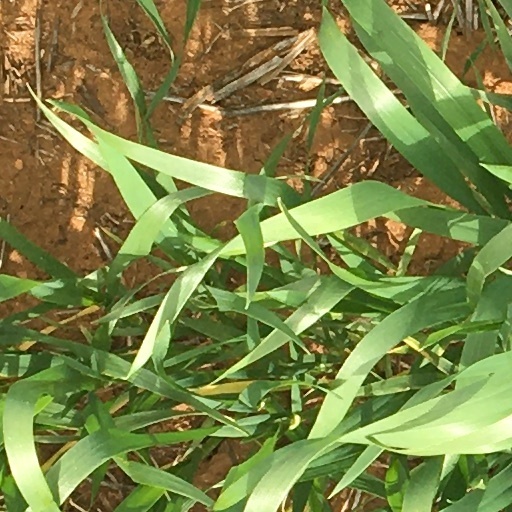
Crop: wheat